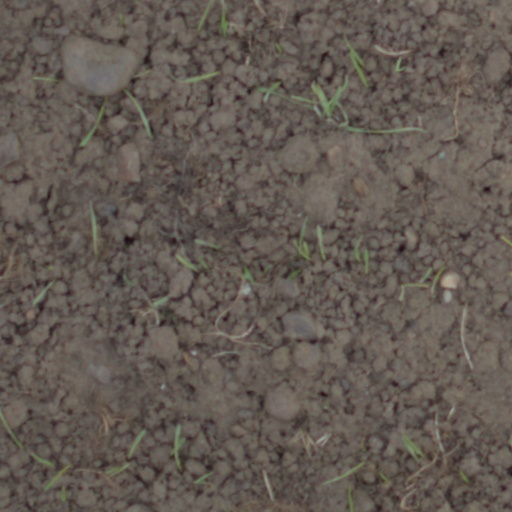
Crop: wheat